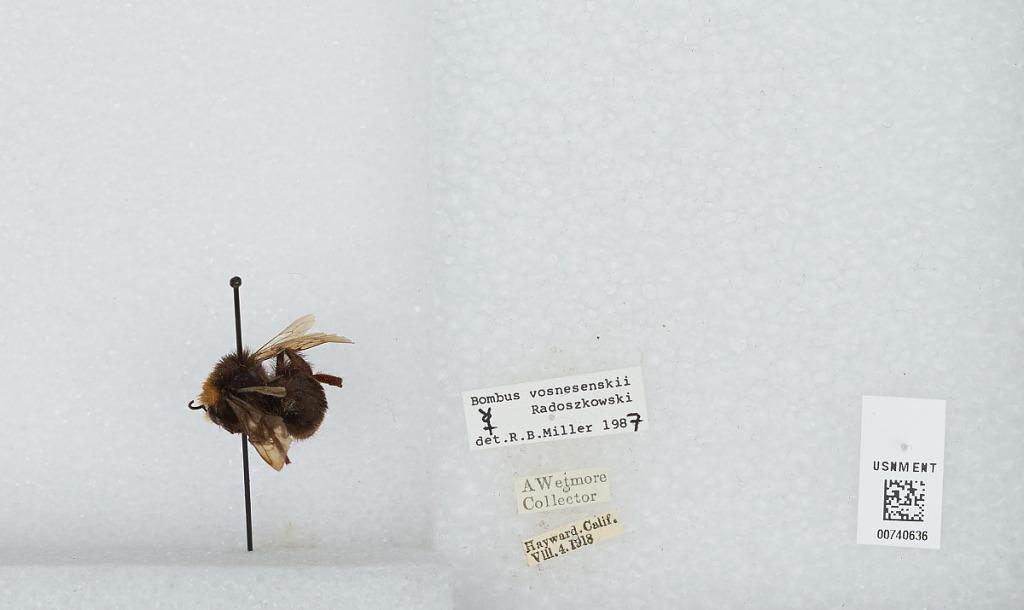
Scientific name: Bombus (Pyrobombus) vosnesenskii Radoszkowski
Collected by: A. Wetmore
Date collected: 1918-8-4
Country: United States
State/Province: California
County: Alameda
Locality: Hayward
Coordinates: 37.6689, -122.081